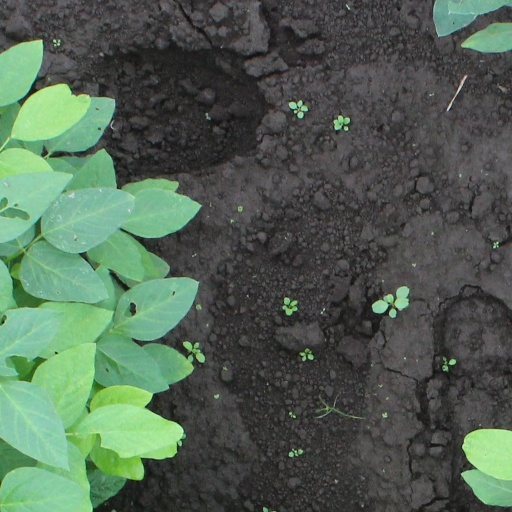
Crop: soybean